Military history of Myanmar

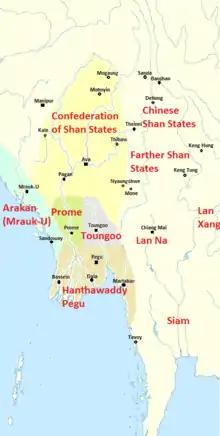
Political Map of Burma (Myanmar) at Tabinshwehti's accession

Located in a remote, hard-to-reach corner east of the Pegu Yoma range, Toungoo had always been a troublesome province. It raised repeated rebellions throughout the 14th and 15th centuries against its overlords at Pinya and Ava, usually with Hanthawaddy Pegu's help. In 1494, Toungoo raided Pegu's territory without its overlord Ava's permission, and barely survived a strong counterattack by Pegu in 1495–1496. Mingyi Nyo, viceroy of Toungoo, would not make war against the larger neighbour for the remainder of his life. Mingyi Nyo declared independence from Ava in 1510, and largely stayed out of the fighting raging between Ava and the Confederation of Shan States. When Ava fell to the combined forces of the Confederation and Prome in 1527, many people fled to Toungoo, the only region in Upper Burma at peace.